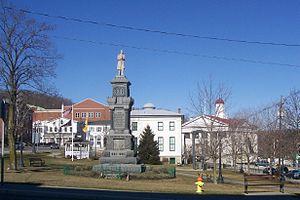
La ville de Newton est une ville située dans le New Jersey, aux États-Unis, siège du comté de Sussex au nord de l'État. Au recensement de 2010, la ville est peuplée de 7 997 habitants.